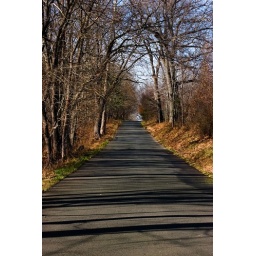
standing in the middle of the road is a good way to get run over